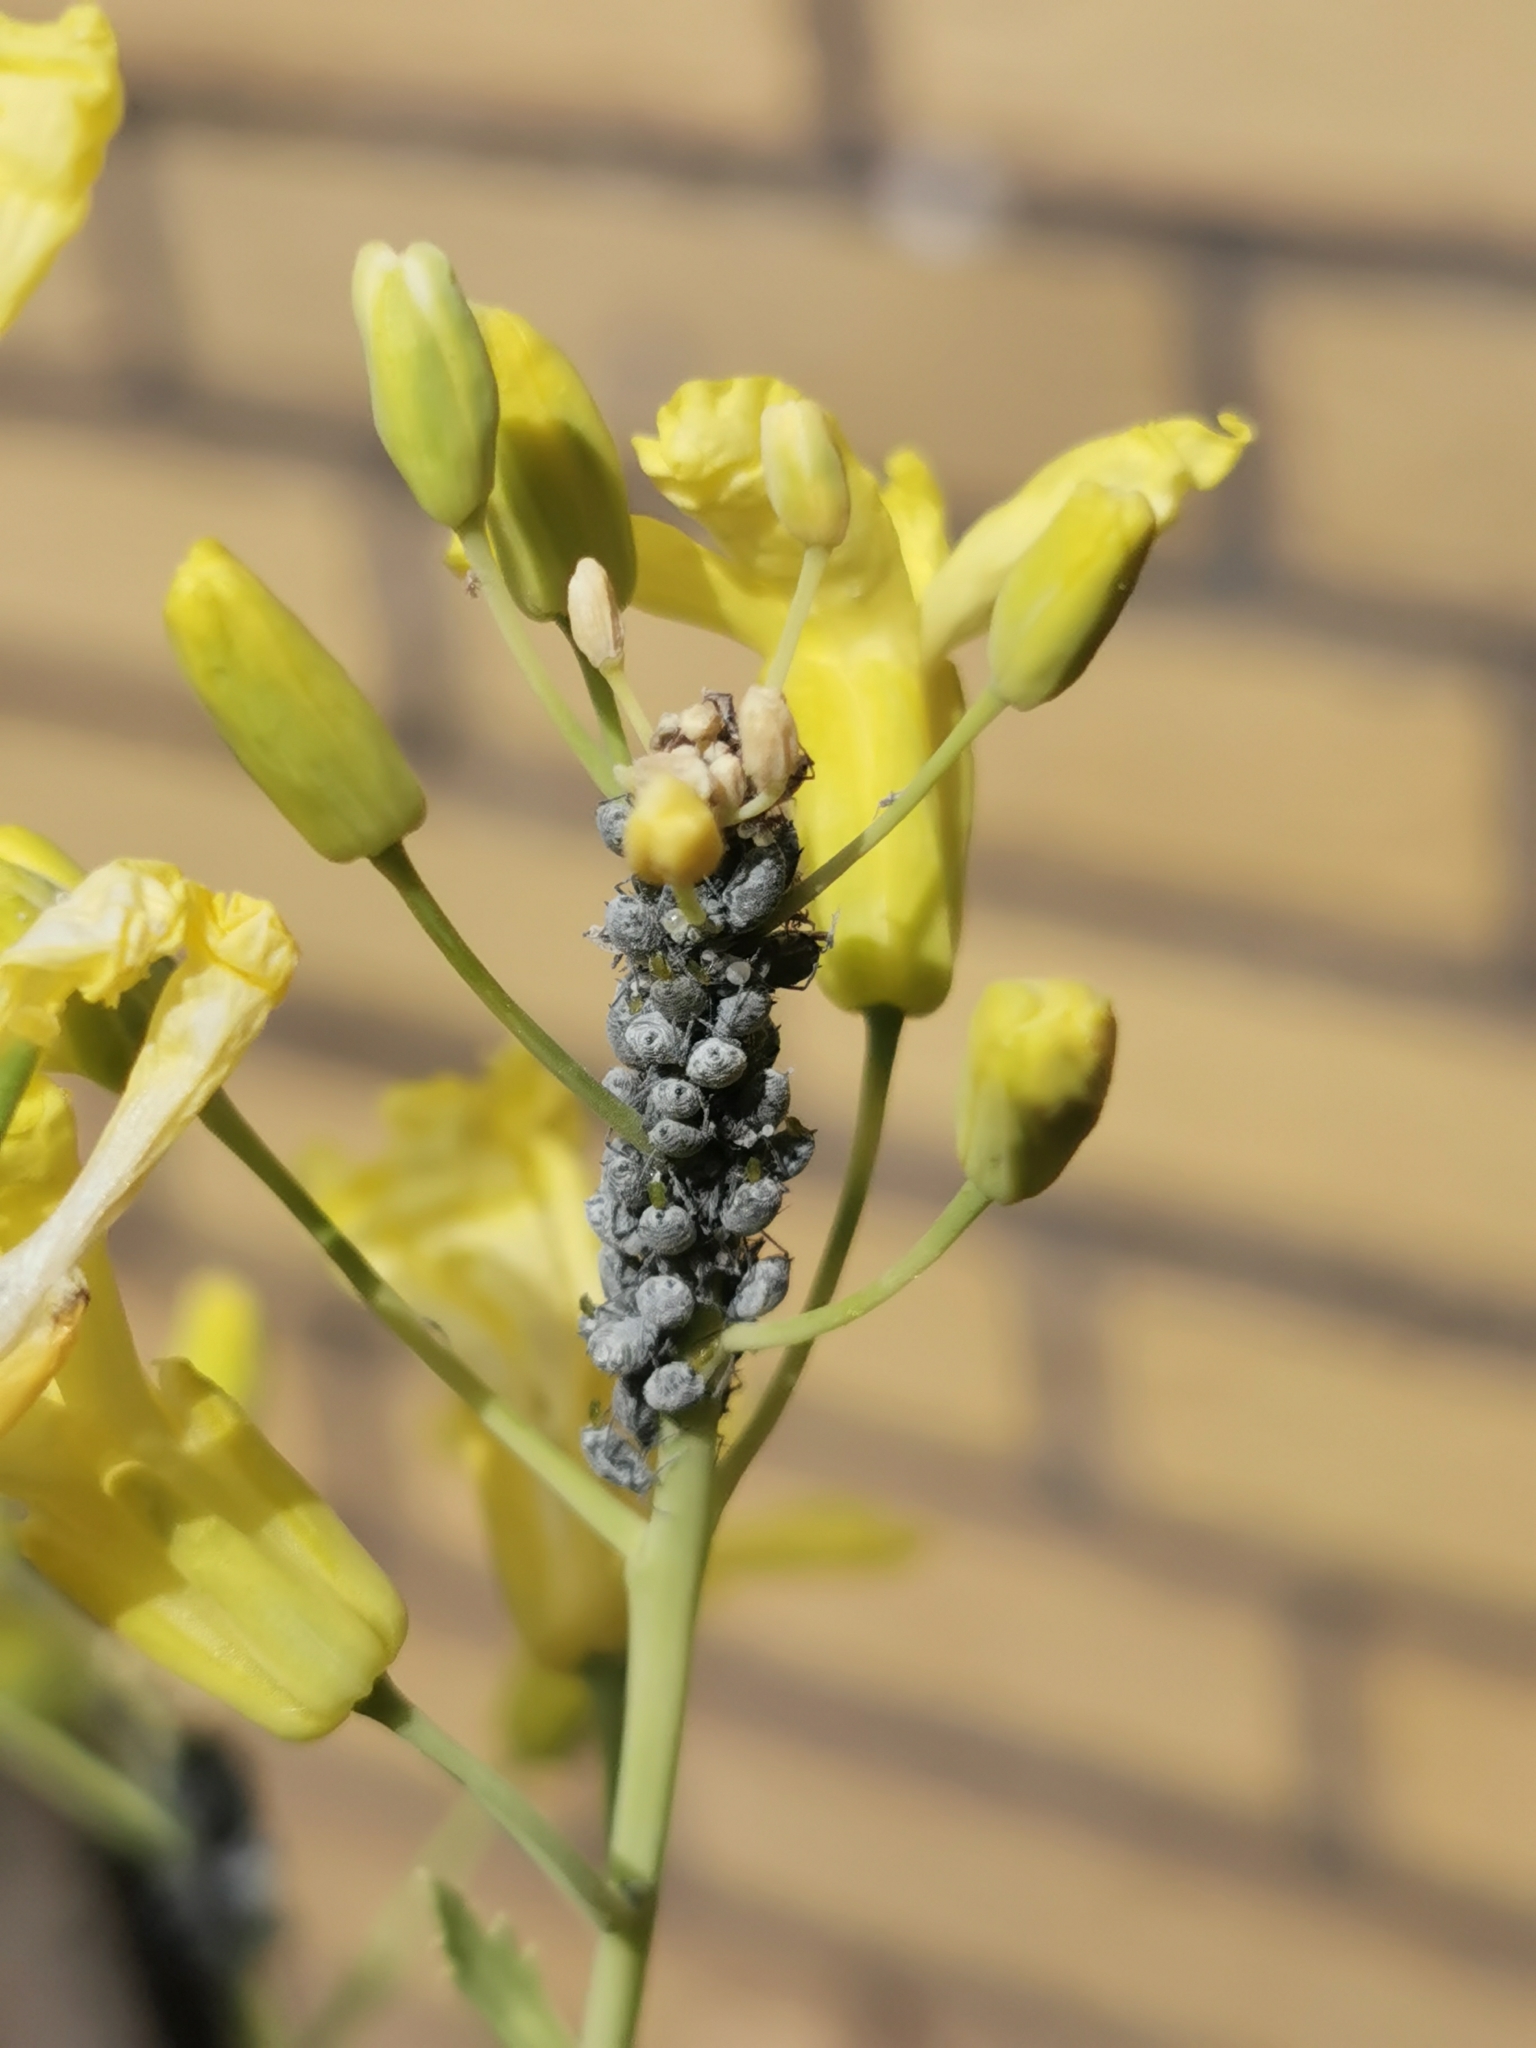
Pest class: cabbage_aphid